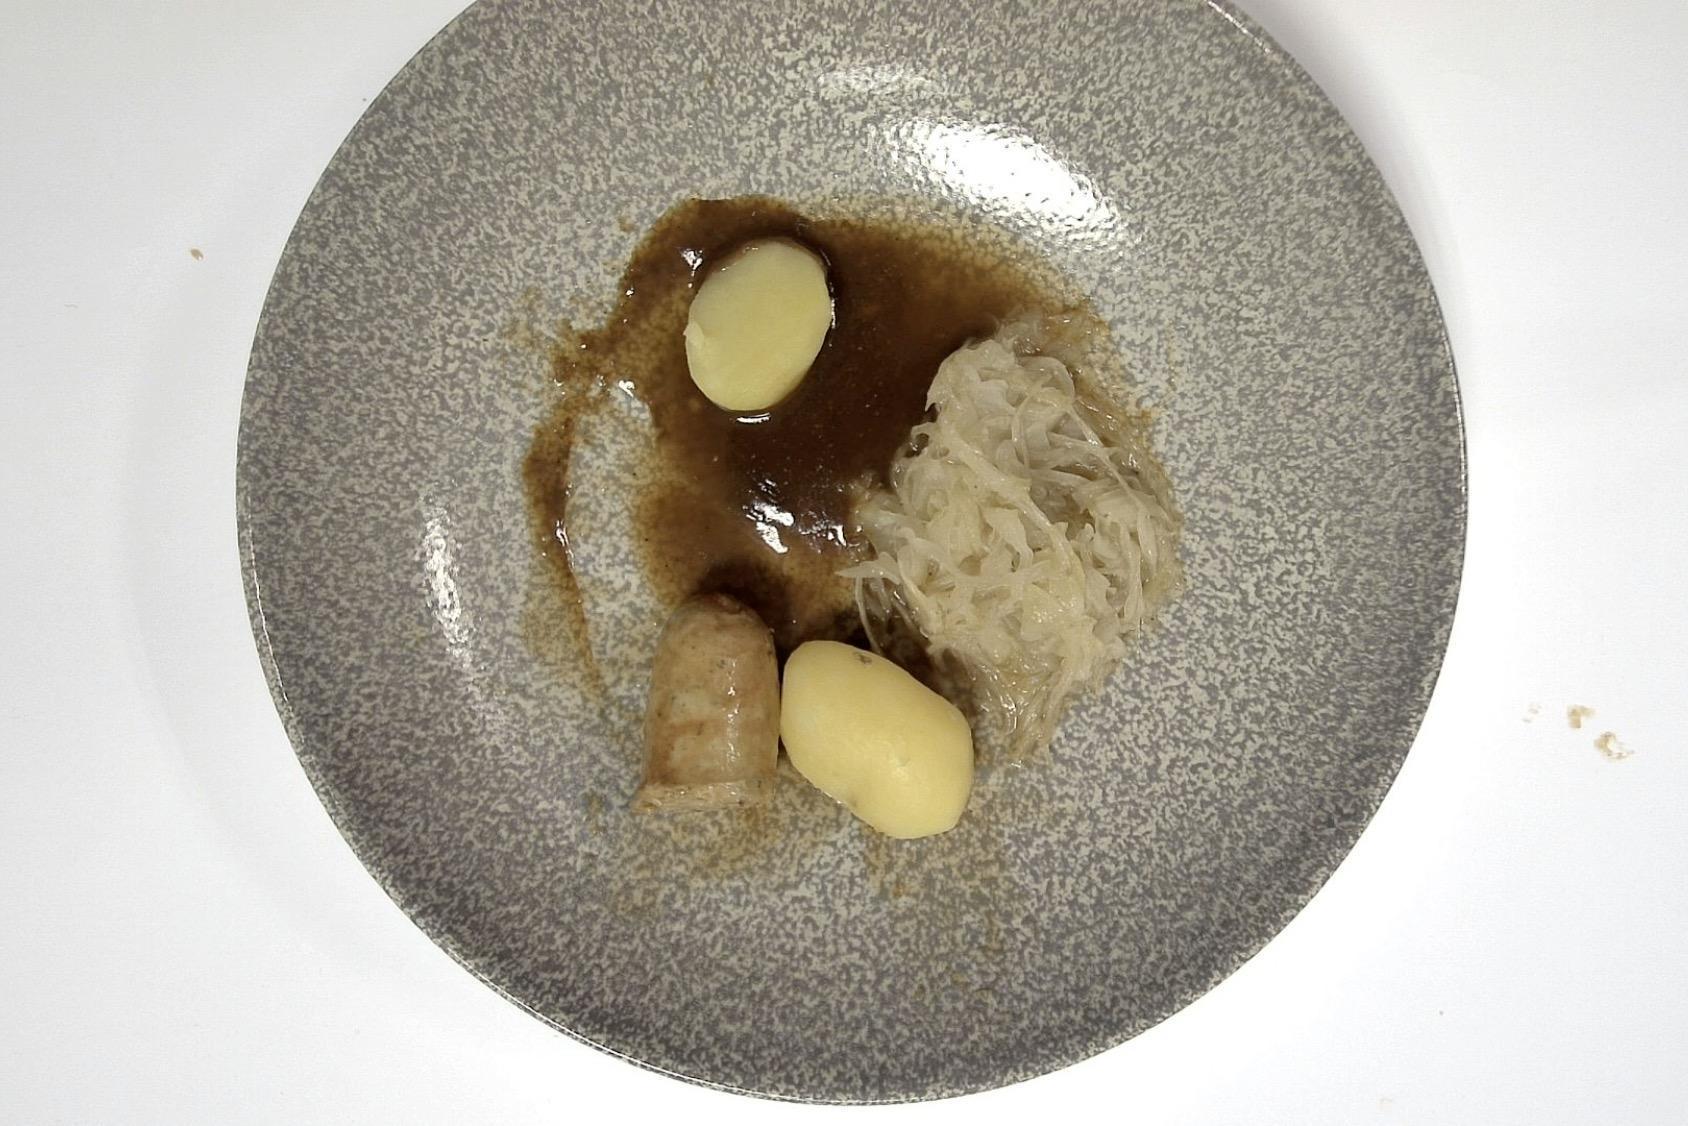
Dish: Rostbratwurst mit Sauerkraut und Kartoffeln an Brauner Sauce
Portion size: Normale Portion
Ingredients: potatoes, sauerkraut, brown-sauce, grilled-sausage
Weight as served: 325 g
Energy as served: 326,570 kcal (1.363,620 kJ)
Fat: 19,630 g (saturated: 6,490 g)
Carbohydrates: 23,745 g (sugar: 8,215 g)
Protein: 11,855 g
Salt: 5,430 g
Weight after return: 195 g
Energy after return: 195,942 kcal